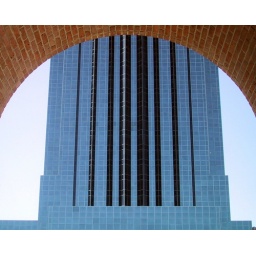
Looking at the base of the Williams Tower (formerly Transco) in Houston. Supposedly it's the tallest non-downtown building in the world.